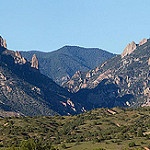
Scene: Outdoor